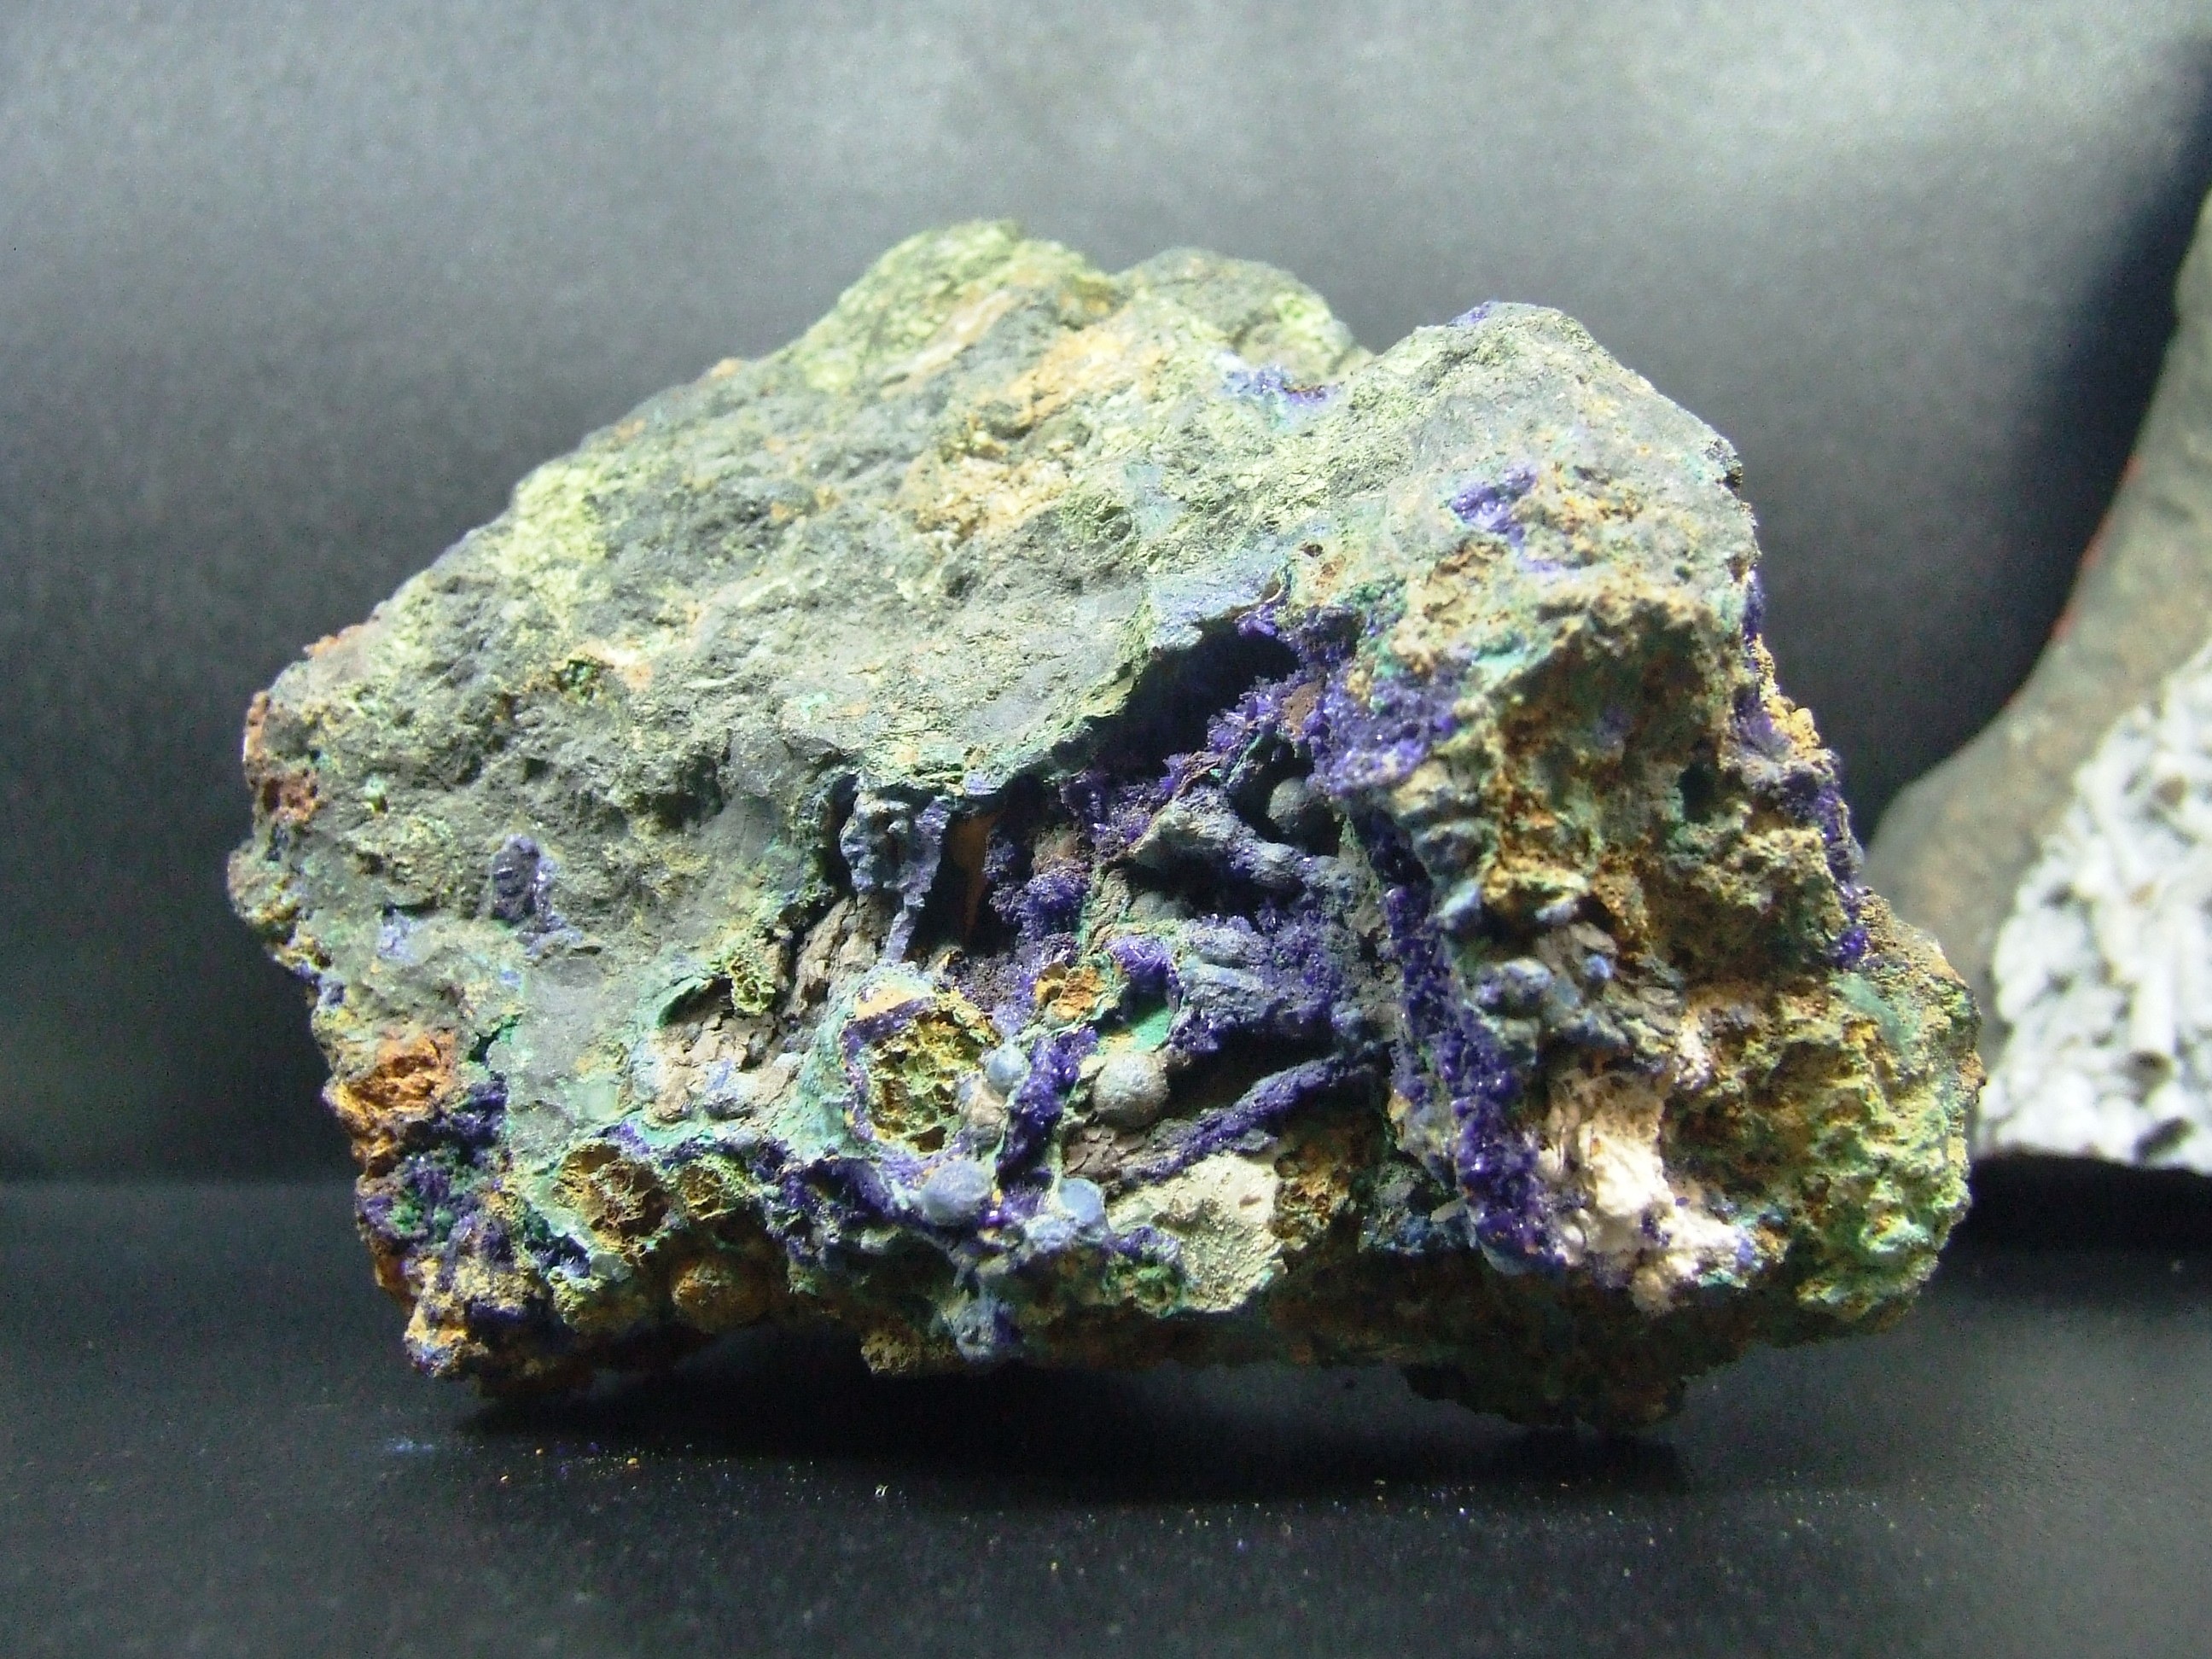
nature, rock, jewellery, geology, mineral, fashion accessory, azurit, copper ore, never land